Spanish battleship España

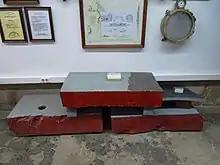
Three rectangular sections of thick steel lie on display in a museum

Following the destruction of much of the Spanish fleet in the Spanish–American War of 1898, the Spanish Navy made a series of failed attempts to begin the process of rebuilding. After the First Moroccan Crisis strengthened Spain's ties to Britain and France and public support for rearmament increased in its aftermath, the Spanish government came to an agreement with those countries for a plan of mutual defense. In exchange for British and French support for Spain's defense, the Spanish fleet would support the French Navy in the event of war with the Triple Alliance. A strengthened Spanish fleet was thus in the interests of Britain and France, which accordingly provided technical assistance in the development of modern warships, the contracts for which were awarded to the firm Spanish "Sociedad Española de Construcción Naval" (SECN), which was formed by the British shipbuilders Vickers, Armstrong Whitworth, and John Brown & Company. The vessels were authorized some six months after the British had completed the "all-big-gun" , and after discarding plans to build pre-dreadnought-type battleships, the naval command quickly decided to build their own dreadnoughts, the first of which was "España".